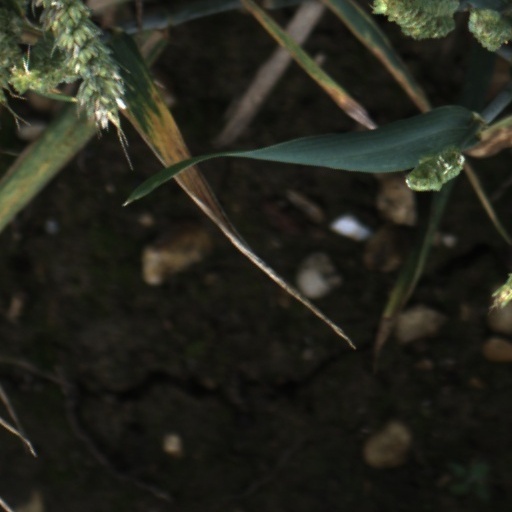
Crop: wheat